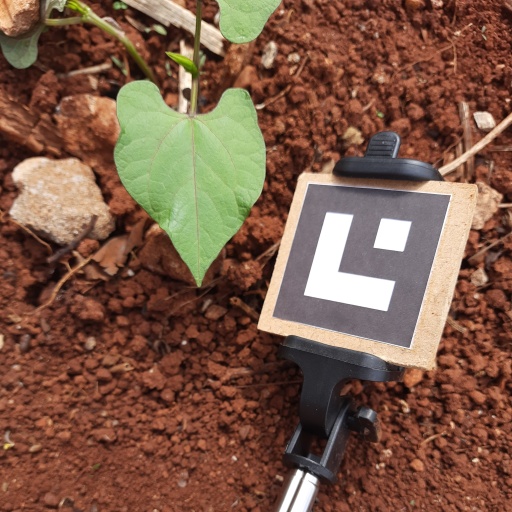
Observations: wavy surface, no eating holes, under cloudy sky